The Deptford Mice Almanack

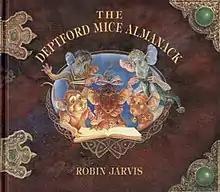
First edition cover

The Deptford Mice Almanack is a companion book to "The Deptford Mice" and "Deptford Histories" trilogies by Robin Jarvis, presented in an in-universe style. It was first published in 1997 by Macdonald Young Books in the United Kingdom.